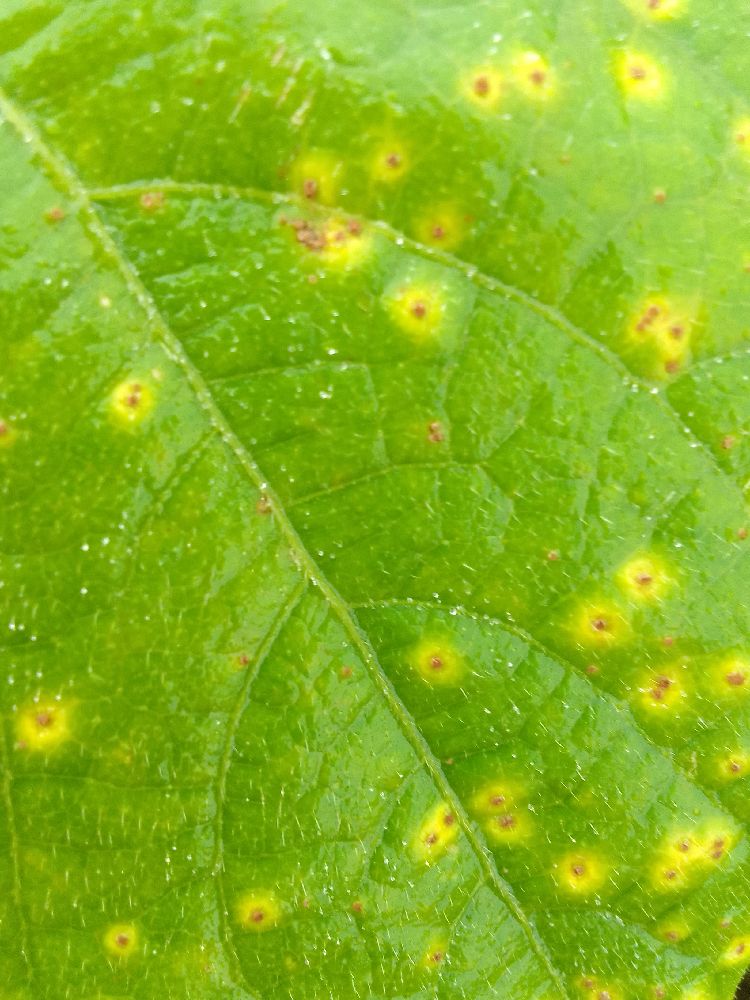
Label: rust